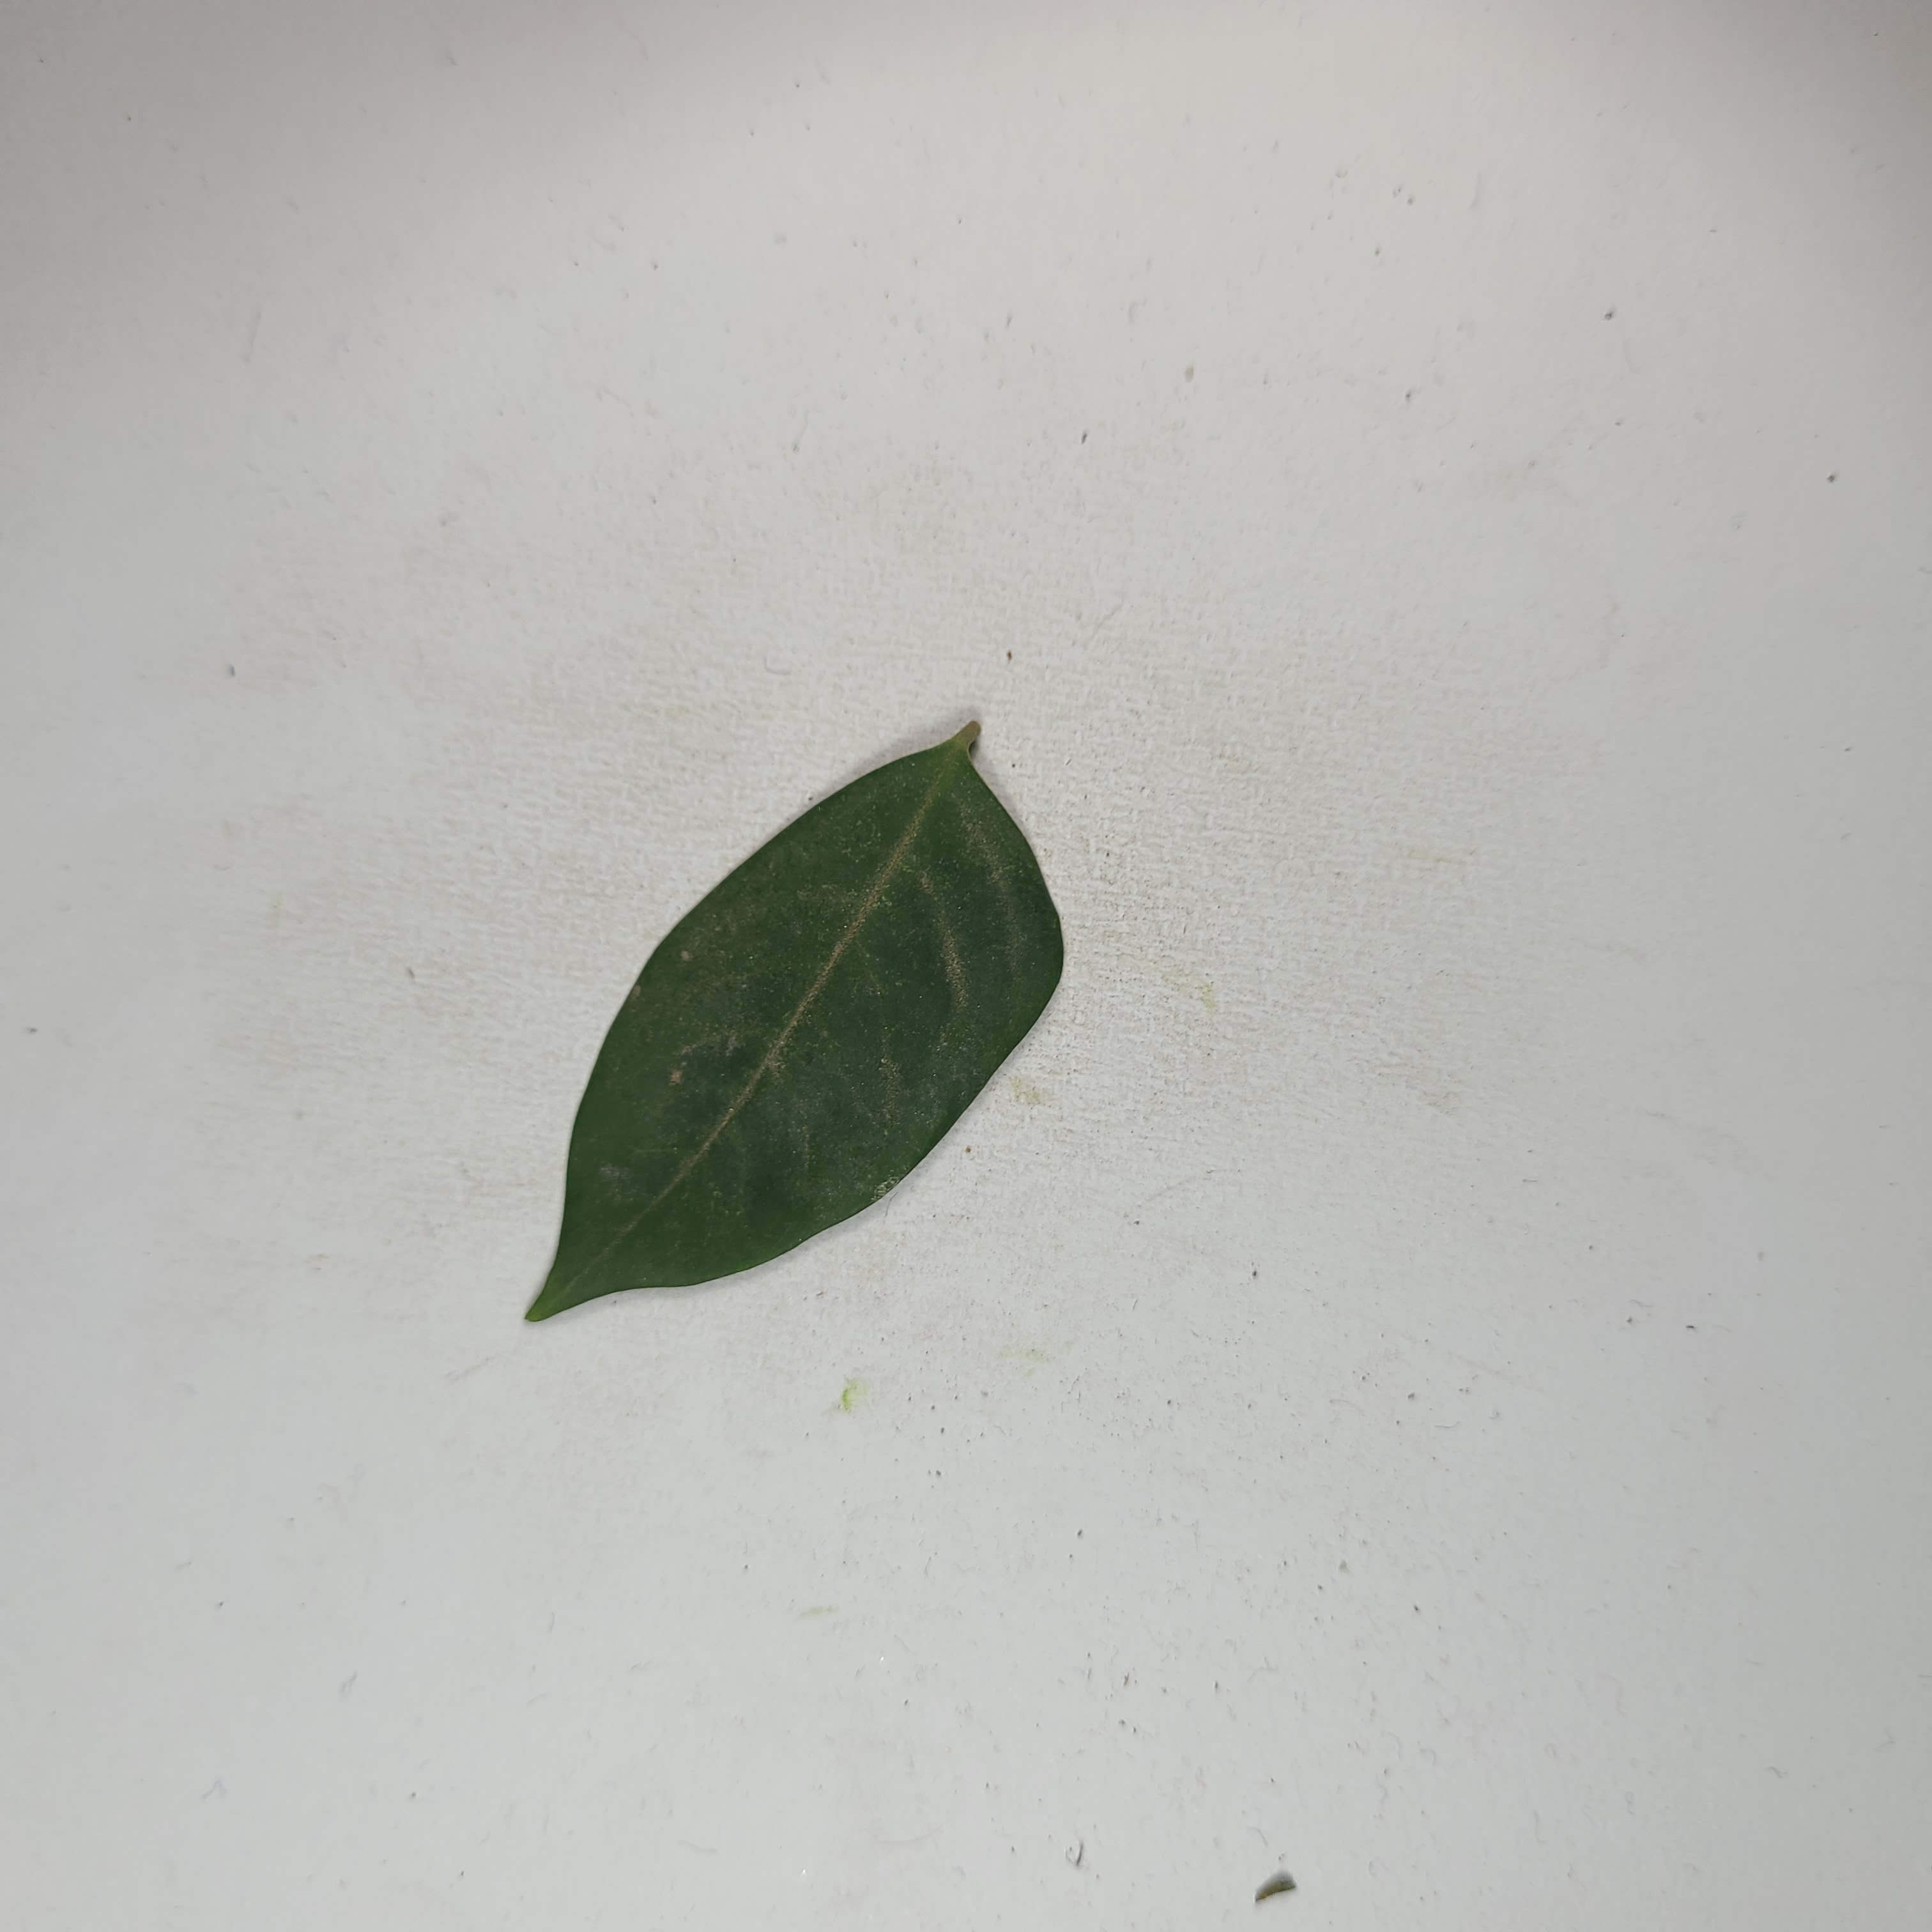
Label: Healthy Leaves